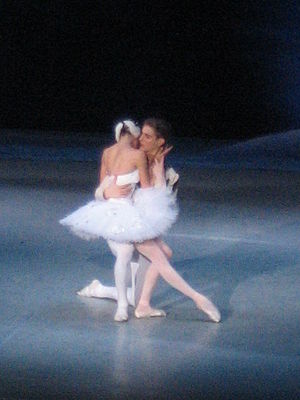
Romantikken / Romantikken i forskellige lande / Italien
Balletten Svanesøen blev et af Tjajkovskijs mest berømte værker med Odette og prinsen.
Romantikken er en kulturstrømning i 1800-1870 i Europa. Perioden varede til realismen og naturalismen..